The Wolf and the Lion

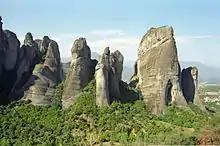
Images of Meteora were used for the composite views of the Vale.

The interiors for the episode were filmed at The Paint Hall studio. The conclusion of the Tourney of the Hand that had begun in the previous episode continued to be filmed in Shane's Castle. Production moved to Malta to film many King's Landing exteriors: the dungeons of the Red Keep where Arya is lost while chasing cats were the dungeons of Fort St Angelo, in the Maltese town of Vittoriosa.